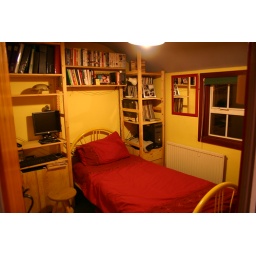
Which will probably be used as the main sleeping room - the bed doesn't fit in the gap in the current main bedroom!